Robert Maclennan, Baron Maclennan of Rogart

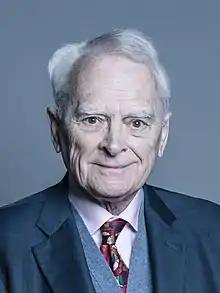
Official portrait, 2018

Robert Adam Ross "Bob" Maclennan, Baron Maclennan of Rogart, (26 June 1936 – 18 January 2020) was a British Liberal Democrat politician and life peer.